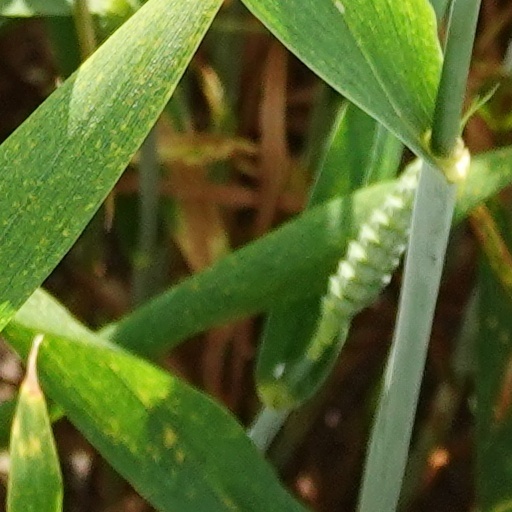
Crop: wheat